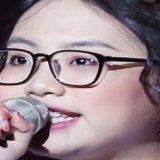
ca sĩ Phương Mỹ Chi